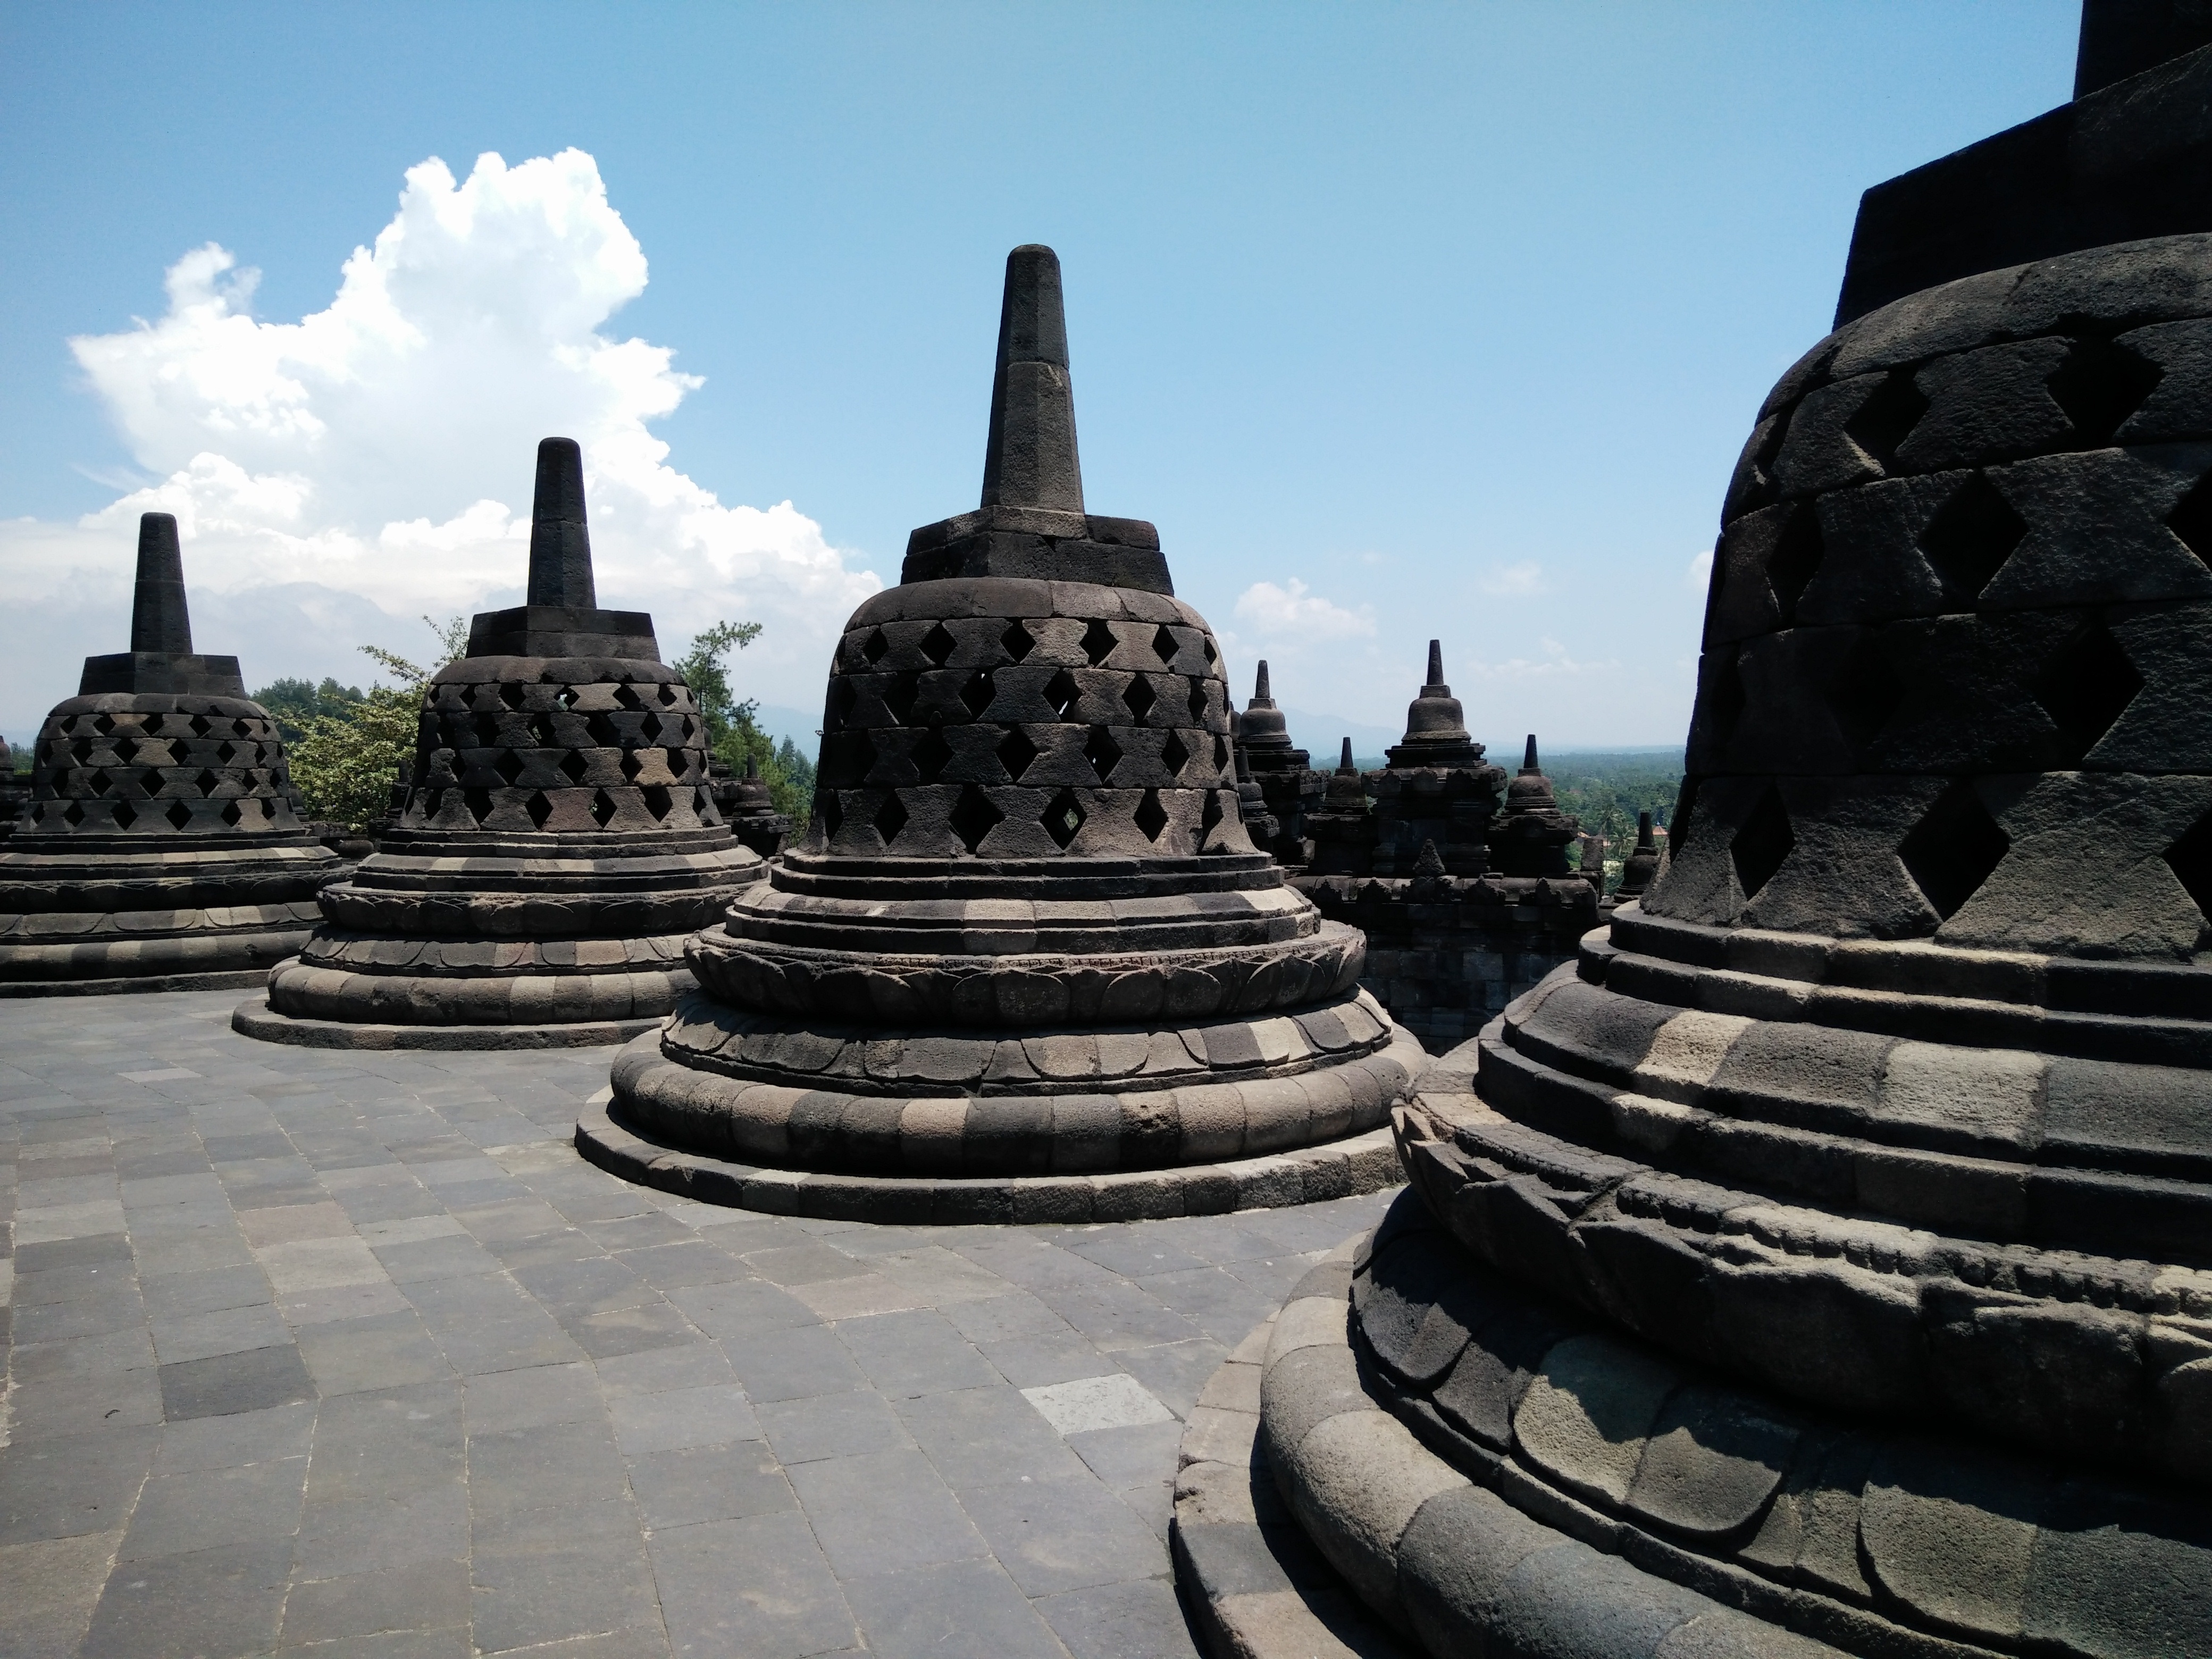
landscape, nature, rock, architecture, sky, monument, travel, statue, landmark, blue, tourism, place of worship, temple, culture, unesco world heritage site, hindu temple, historic site, ancient history